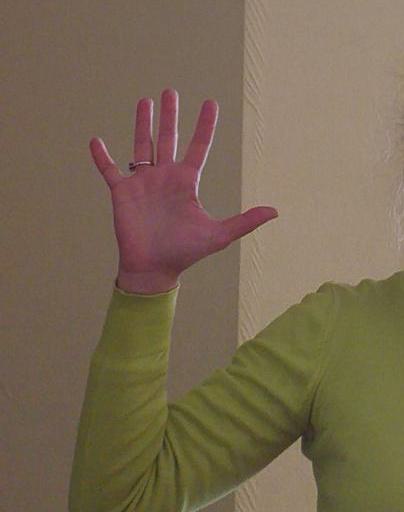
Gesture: palm